Henriette Elvang

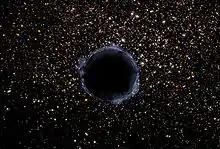
A computer simulation of a black hole

Elvang joined the University of Michigan in 2009 where she works on supersymmetry. She worked on the 4-dimensional spacetime RG flows. She looks to understand quantum gravity and the gauge gravitation correspondence. Elvang described scattering amplitudes using basic quantum field theory, including Feynman rules and Yukawa theory. She uses the spinor helicity formalism. Her work was turned into the first comprehensive textbook on quantum amplitudes, published by Cambridge University Press in 2015. Elvang studies the implications of standard symmetries on ultraviolet divergence in supergravity. She uses the soft bootstrap to constrain effective field theories of massless particles.